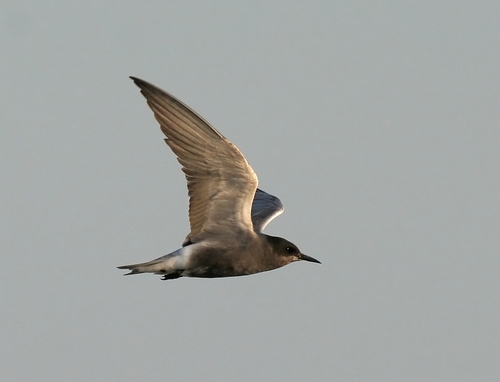
this bird in flight has a somewhat long beak and looks to have shades of gray, cream and black feathers all over.
this is a grey and brown bird with a black head and beak.
this dusty-colored bird has a nice wingspan, with a low black head and reasonably average-length black bill.
this bird in flight is many shades of dusky brown and black, with a long sturdy beak.
a rounded brown bird with large wings.
large bird with a dark rounded body, long pointy black beak and a black head, light belly and underwing
this bird has tan feathers on its underside, and black feathers on it's head.
this angular bird is mostly brown with a small head, white undertail coverts, and a straight, medium, pointed black bill.
this bird is brown and black in color, with a black beak.
a bird with large, white-gray wings, and a dark, long bill.
Species: Black Tern